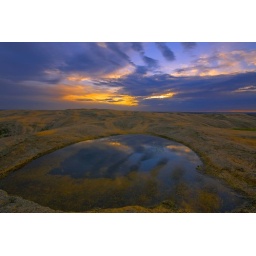
High cloud over dog rocks relfected in a rock pool